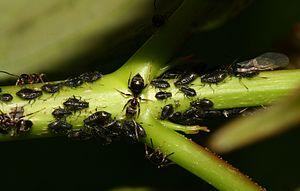
Les Chaitophorinae sont une sous-famille de pucerons de la famille des Aphididae. Il en existe environ 12 genres et plus de 180 espèces décrites.